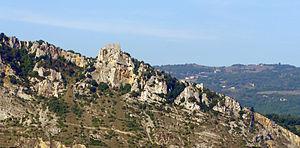
Ruines du château de Crussol, dans l'Ardèche, photographie prise depuis Valence, dans la Drôme. This building is inscrit au titre des Monuments Historiques. It is indexed in the Base Mérimée, a database of architectural heritage maintained by the French Ministry of Culture,
Le centre-ville de Valence est le quartier qui constitue le centre de la ville de Valence, préfecture du département de la Drôme. Il est l'un des quartiers les plus anciens et les plus animés de la ville. Il s'agit également du cœur économique de l'agglomération valentinoise et se compose de nombreux commerces, boutiques, restaurants, bars et pubs, cinémas, hôtels, bâtiments historiques, services administratifs, palais de justice, préfecture de police, service régional de police judiciaire, ministère des finances, office de tourisme, théâtre de la ville.
Valence est une commune du sud-est de la France, préfecture du département de la Drôme en région Auvergne-Rhône-Alpes. Avec 63 714 habitants recensés en 2017, elle est la ville la plus peuplée de la Drôme et la 8ᵉ d'Auvergne-Rhône-Alpes. Ses habitants sont appelés les Valentinois.